Afanasievo culture

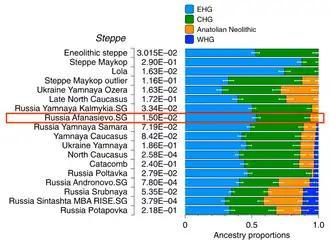
Admixture proportions of Afanasievo populations. They combined Eastern Hunter Gatherer ( EHG), Caucasian Hunter-Gatherer ( CHG) and Anatolian Neolithic ancestry, and were almost identical with Yamnaya people.

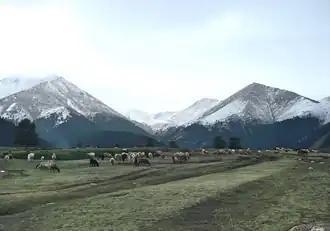
Surroundings of the Shirenzigou archaeological site in Barkol County

Because of its numerous traits attributed to the early Indo-Europeans, like metal-use, horses and wheeled vehicles, and cultural relations with Kurgan steppe cultures, the Afanasevans are believed to have been Indo-European-speaking. They were genetically similar to the Yamnaya populations of Western Steppe Herders. Genetic studies have demonstrated a discontinuity between Afanasievo and the succeeding Siberian-originating Okunevo culture, as well as genetic differences between Afanasievo and the Tarim mummies. A genomic study published in 2021 found that the population of earliest Tarim Basin cultures (the Tarim mummies, dated to ) had high levels of Ancient North Eurasian ancestry and no connection with Afanasievo populations.